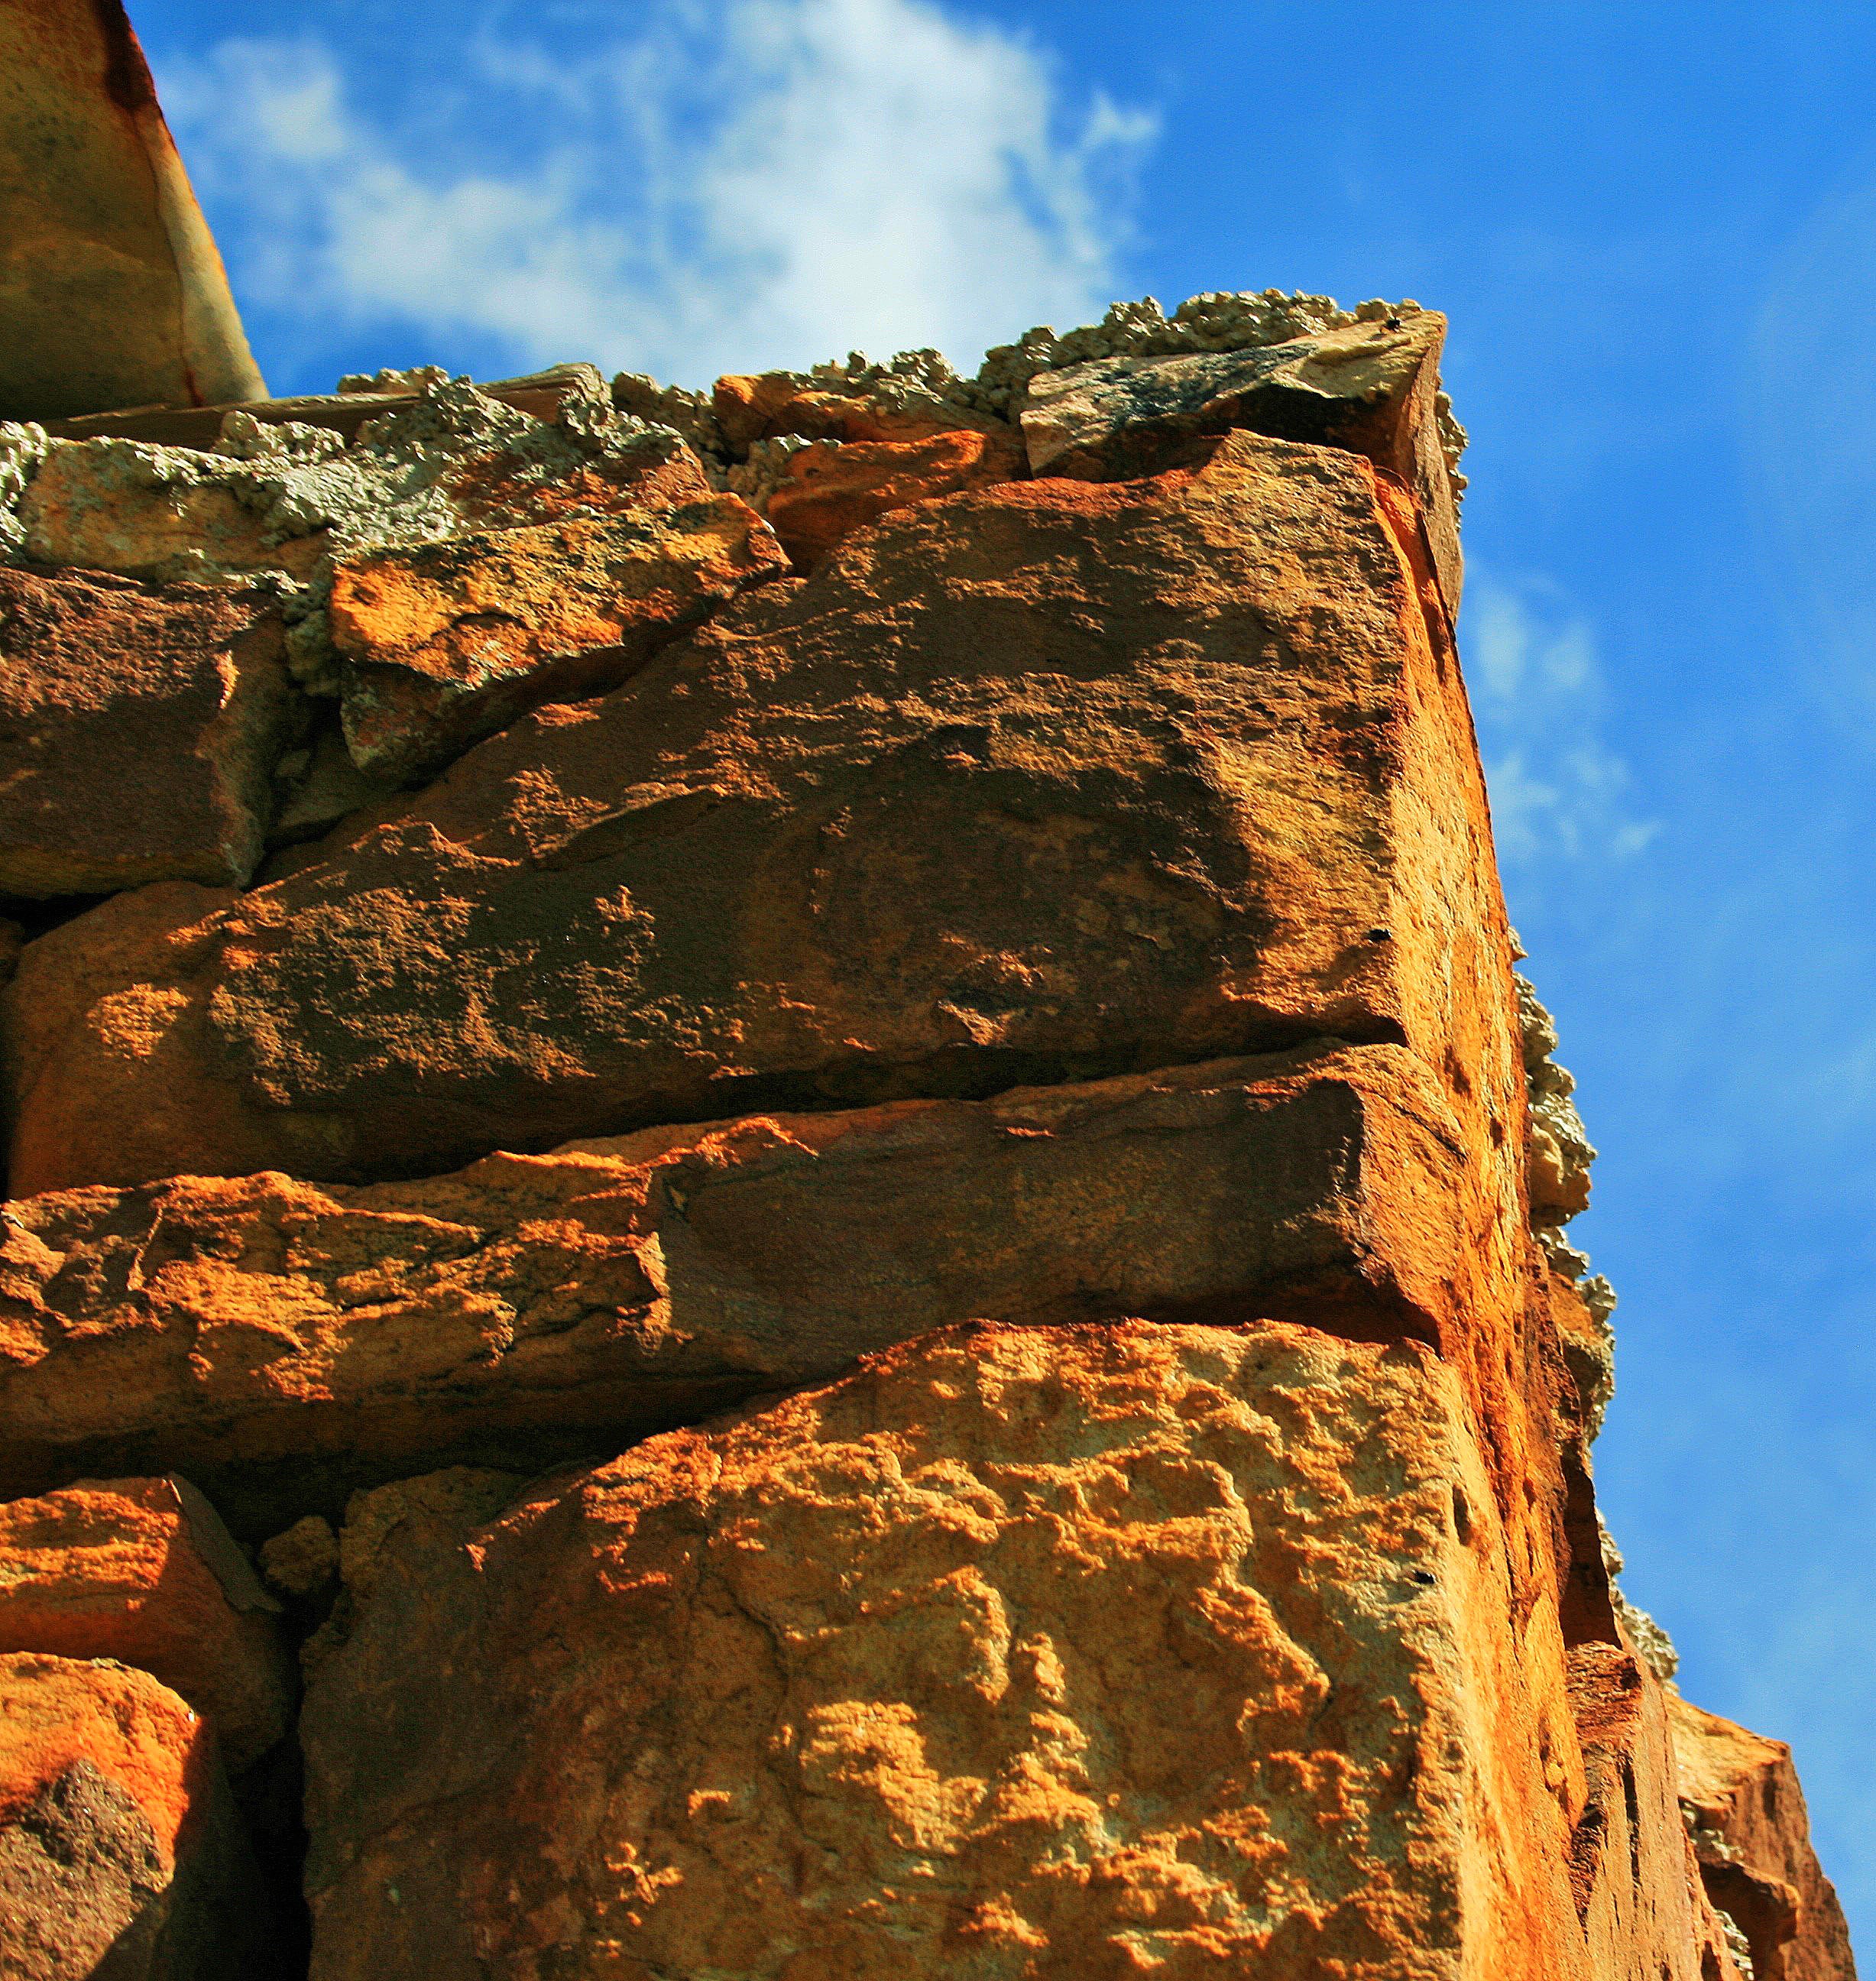
rock, mountain, building, wall, formation, cliff, arch, terrain, material, stones, geology, corner, ruins, monolith, ancient history, pretoria, willem prinsloo, agriculture farm